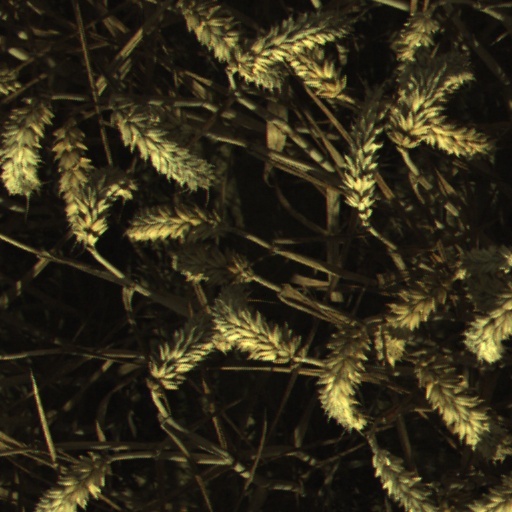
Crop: wheat